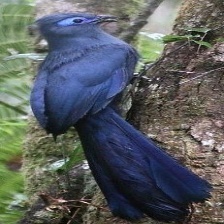
Species: BLUE COAU
Scientific name: COUA CAERULEA